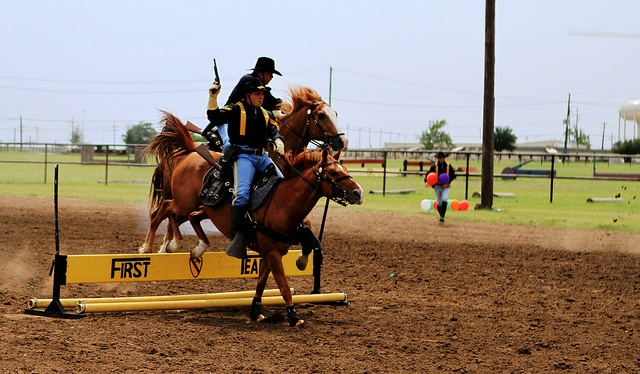
A couple of men riding on the back of brown horses.
two people riding horses jumping over obstacles
Two men are riding horses over an obstacle course jump.
Equestrians jump over a barrier as they ride their horses.
Two civil war re enactors on horses jumping a barricade.